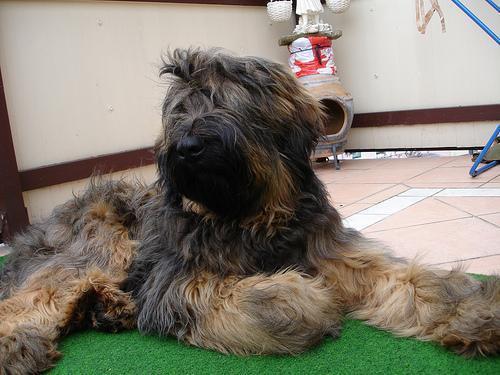
briard